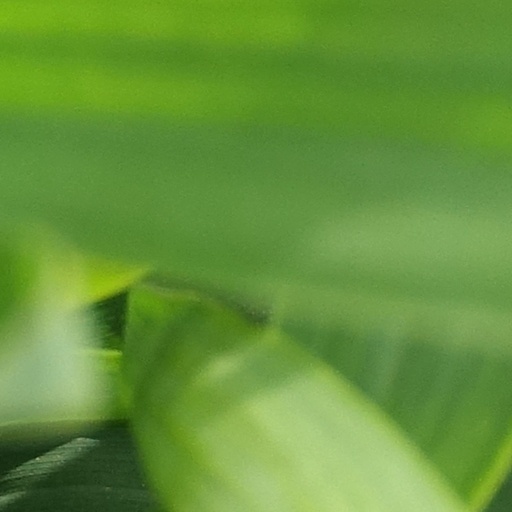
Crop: wheat